USS Berkeley

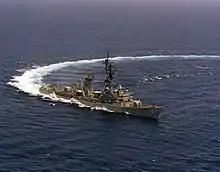
"Berkeley" underway on 2 August 1984

Departing Bremerton on 4 January 1974, the warship sailed south to her new home port of San Diego, arriving there on the 18th after a brief stay at Long Beach. With the end of American participation in the Vietnam war following the previous year's cease-fire agreement, the Navy concentrated on improving overall operational readiness, a routine markedly different from earlier training which had focused on preparing warships for combat duty off Vietnam. "Berkeley", therefore, spent the next five months taking part in a series of fleet-wide inspections and maintenance programs. The guided-missile destroyer finally got underway to deploy on 19 June, steaming across the Pacific and arriving in Subic Bay on 10 July.